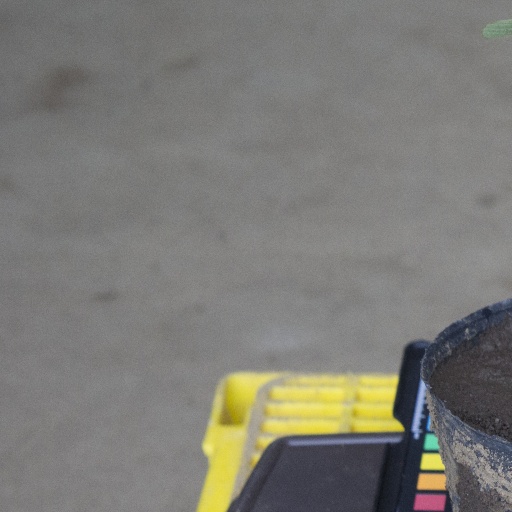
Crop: soybean